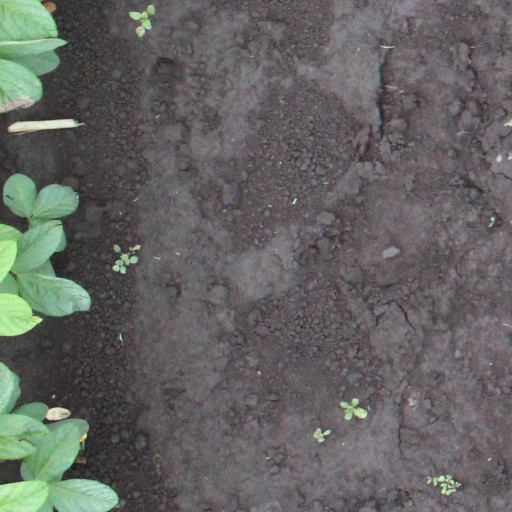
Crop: soybean